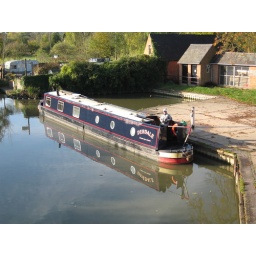
This water point is very handy for the Spar shop by the bridge which sells just about everything!